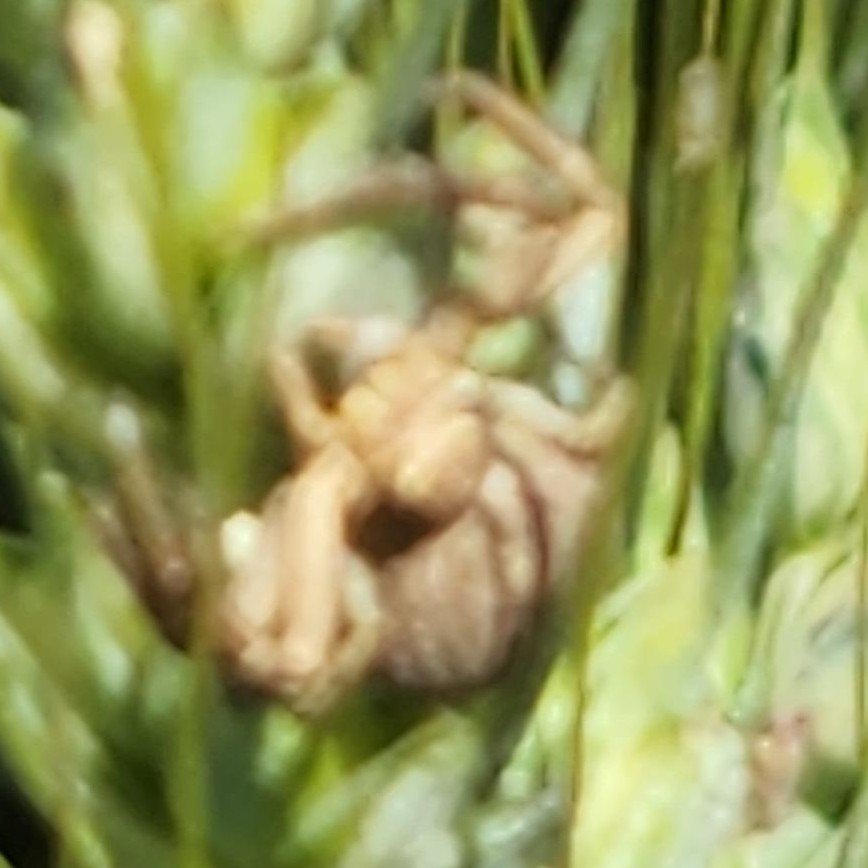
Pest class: predators